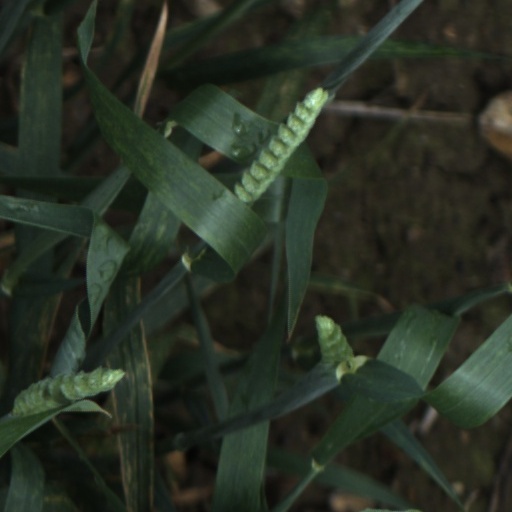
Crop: wheat